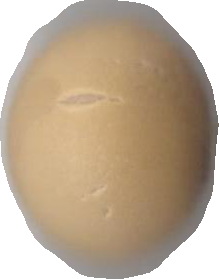
Variety: Dega